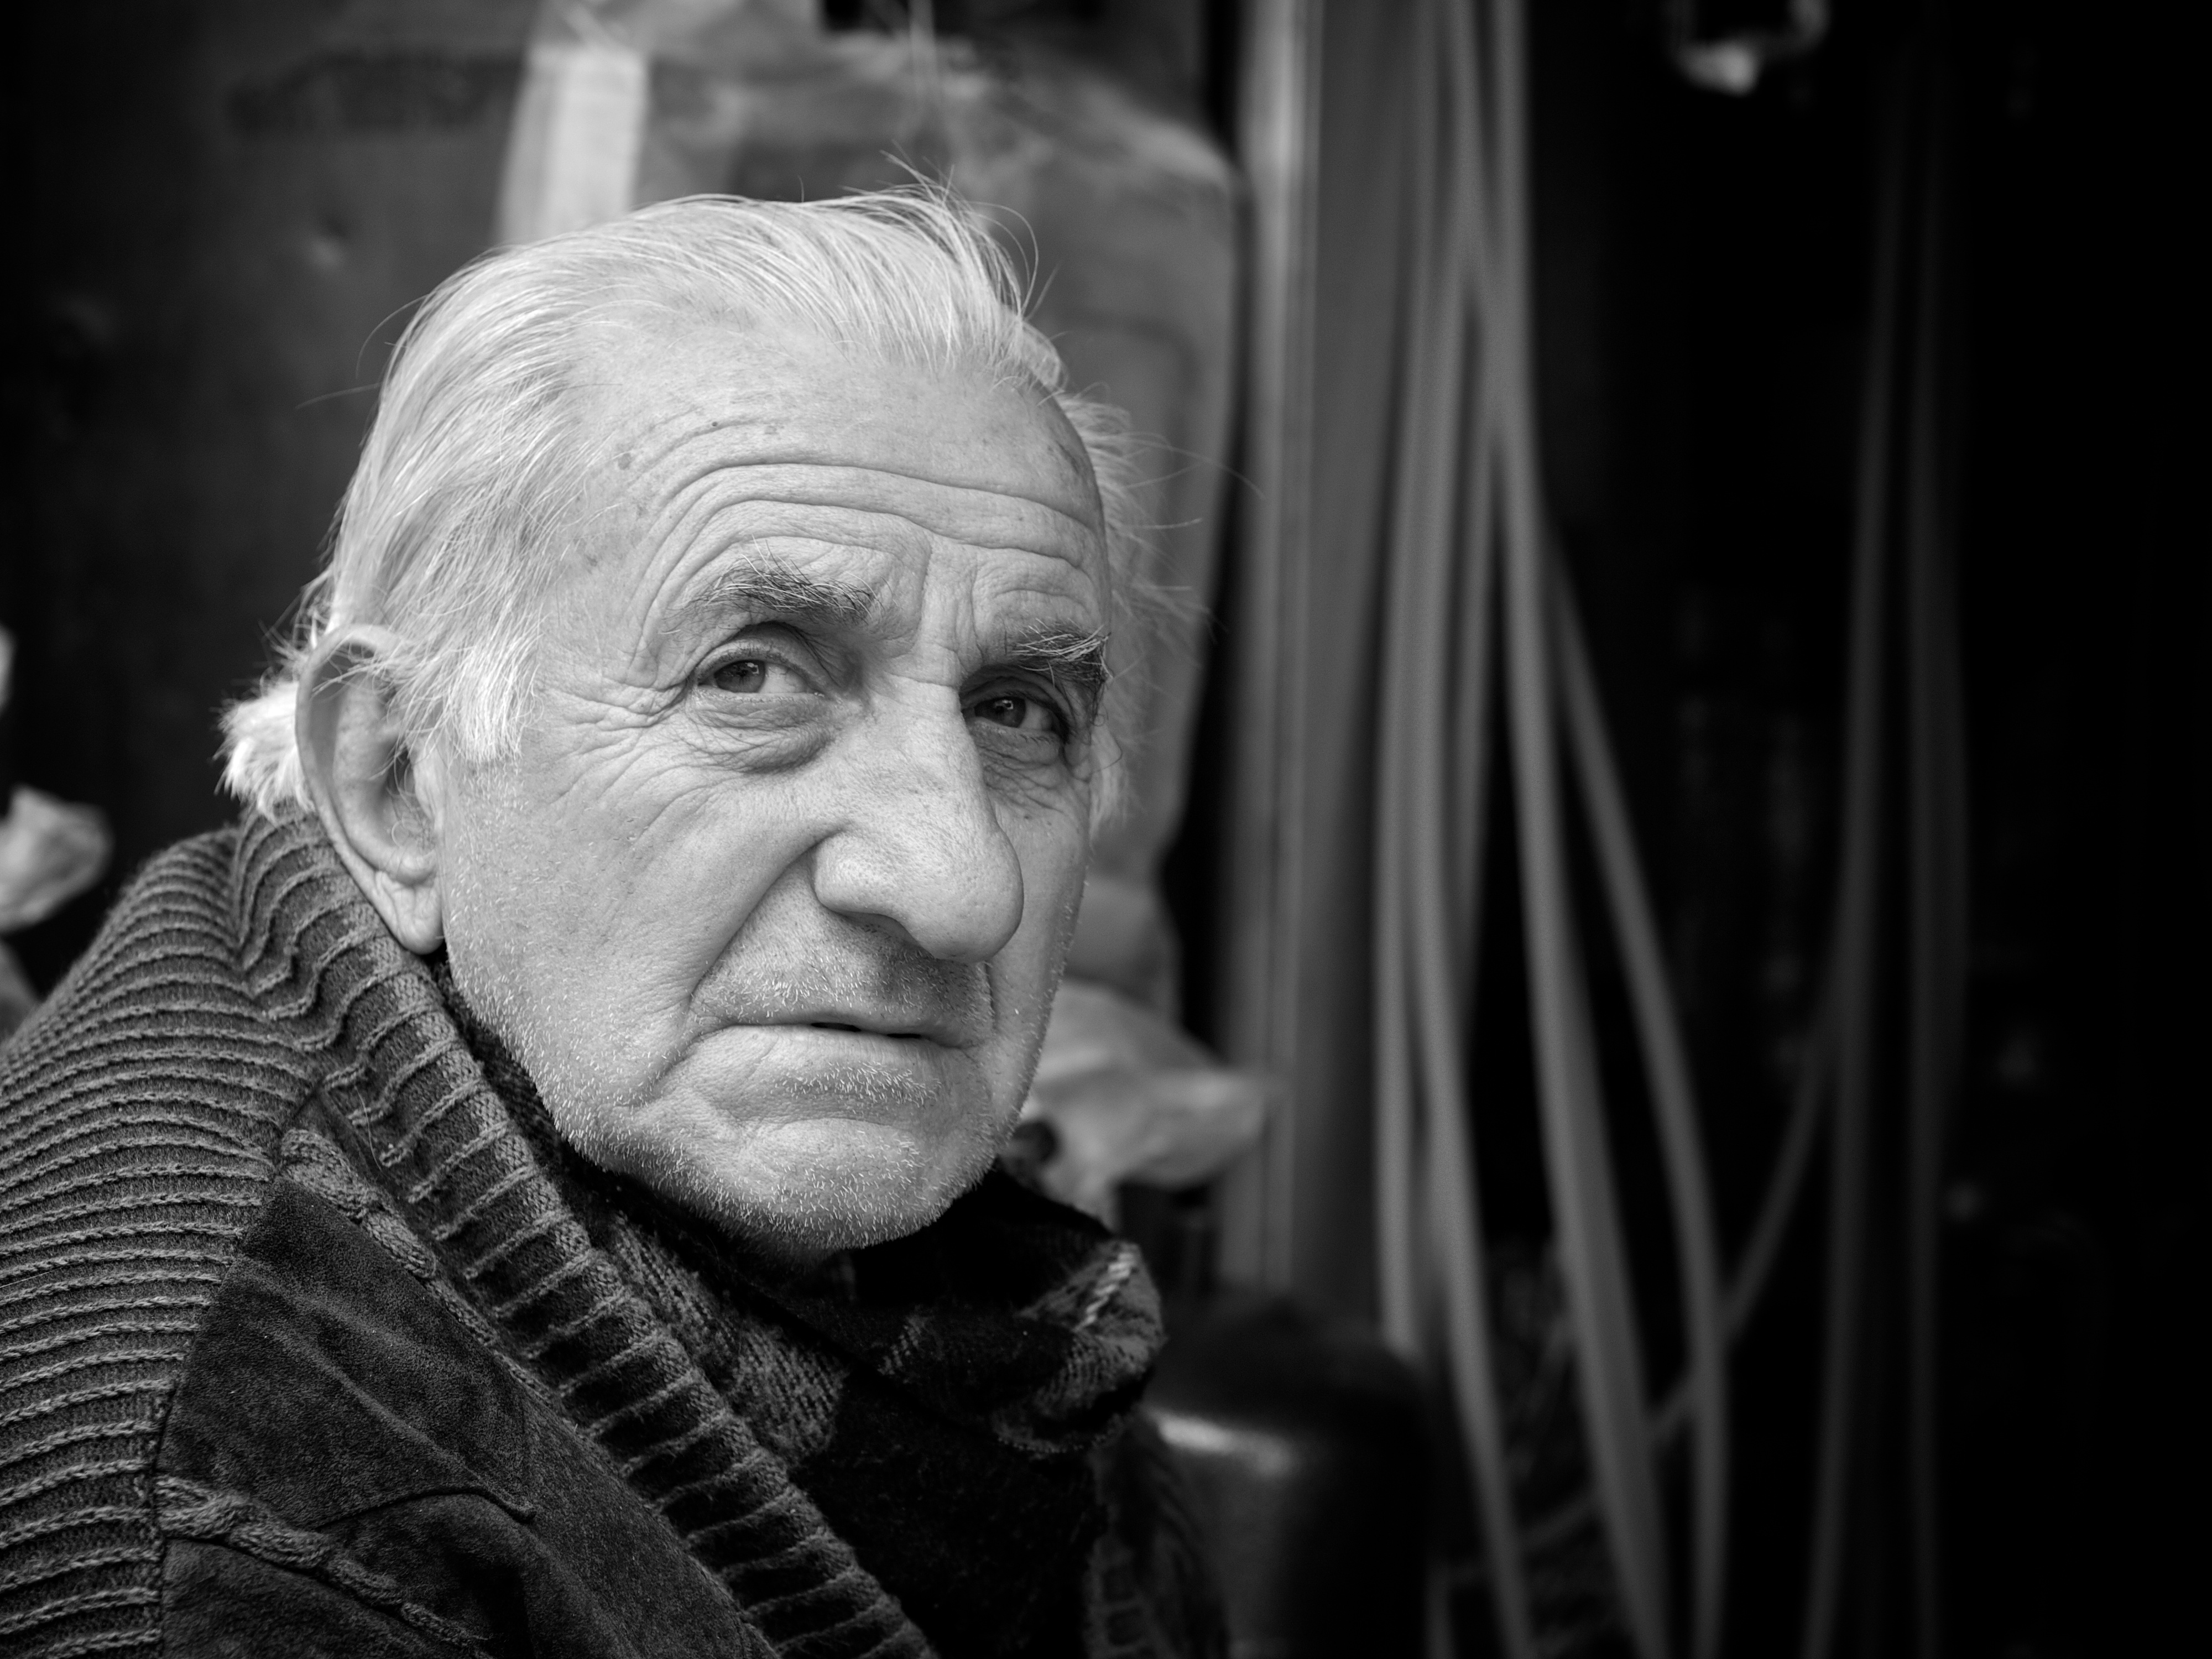
person, black and white, white, street, photography, ebook, portrait, training, black, monochrome, streetphotography, flickr, thomas, video, olympus, omd, fuji, leica, monochrom, leuthard, hcb, thomasleuthard, monochrome photography